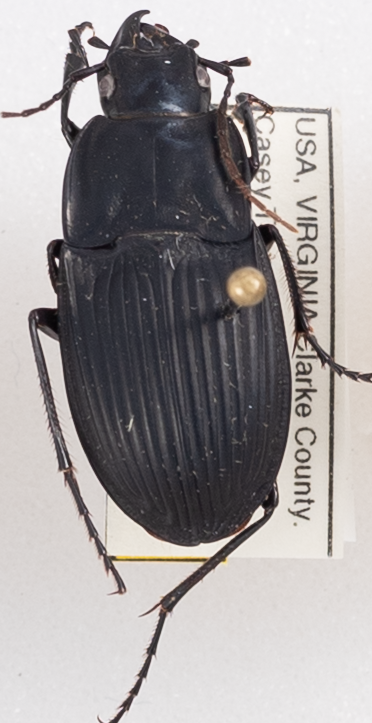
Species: Dicaelus dilatatus dilatatus
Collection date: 2019-05-21
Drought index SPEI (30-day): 0.8
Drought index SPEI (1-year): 2.09
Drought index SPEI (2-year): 2.09